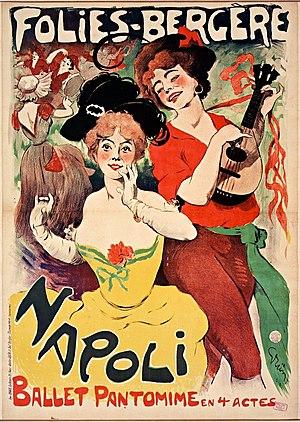
Amélie Diéterle interprète le rôle de La parisienne dans Napoli aux Folies Bergère en 1901, un ballet de Paul Milliet sur une musique de Franco Alfano. Amélie Diéterle est une comédienne française, née à Strasbourg le 20 février 1871 et morte à Cannes, le 20 janvier 1941. Elle est légitimée à Paris en 1892 par le capitaine Louis Laurent, chevalier de la Légion d'Honneur. Amélie Diéterle s'est mariée à Vallauris le 16 juin 1930 avec André Simon (1877-1965). Amélie Diéterle joue principalement au Théâtre des Variétés à Paris au cours de la Belle Époque.
Amélie Diéterle, nom de scène d'Amélie Laurent, est une actrice, cantatrice et collectionneuse d'art française, née à Strasbourg le 20 février 1871 et morte à Cannes le 20 janvier 1941.